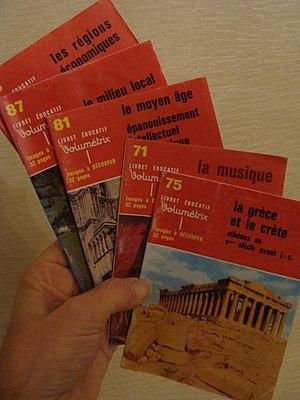
Nouvelle édition les livrets éducatifs verticaux, parue dès 1979. Premier numéro =&gt
Volumétrix est une marque française d'édition proposant principalement des livrets éducatifs et des bons points des années 1950 à 1970.